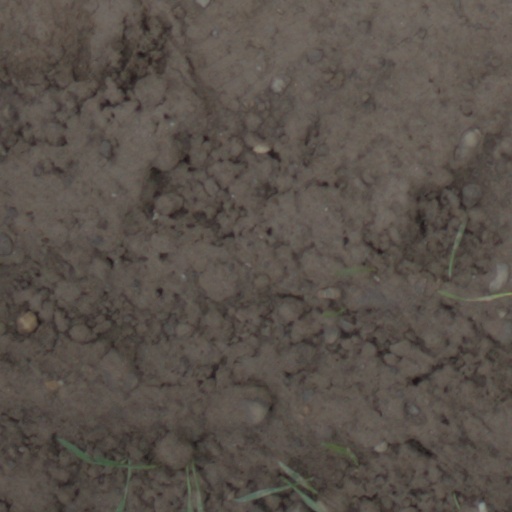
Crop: wheat